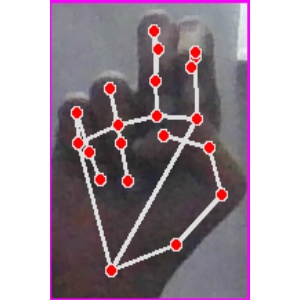
अक्षर: ह